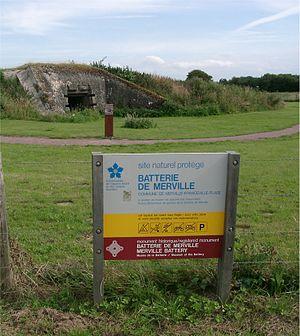
une des casemates de la batterie de Merville prise à l'aube du 6 juin 1944 par le 9ème bataillon de parachutistes britanniques sous les ordres du lieutenant-colonel Terence Otway
Merville-Franceville-Plage est une commune française située dans le département du Calvados et la région Normandie, peuplée de 2 169 habitants.
La batterie de Merville est l'une des batteries côtières du mur de l'Atlantique, construite par l'armée allemande pendant la Seconde Guerre mondiale. Située sur la commune de Merville dans le Calvados, à 2 km de la mer et orientée vers la baie de l'Orne, elle fut désignée par le haut commandement allié comme l'un des objectifs prioritaires et vitaux du débarquement de Normandie : dans la nuit du 5 au 6 juin 1944, elle sera l'objet d'un inimaginable assaut, et sa prise par 150 hommes du 9ᵉ bataillon des parachutistes britanniques est l'un des exploits du jour J.